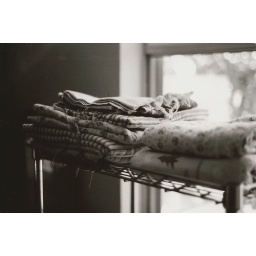
pentax k1000 with black and white film. i am in love.